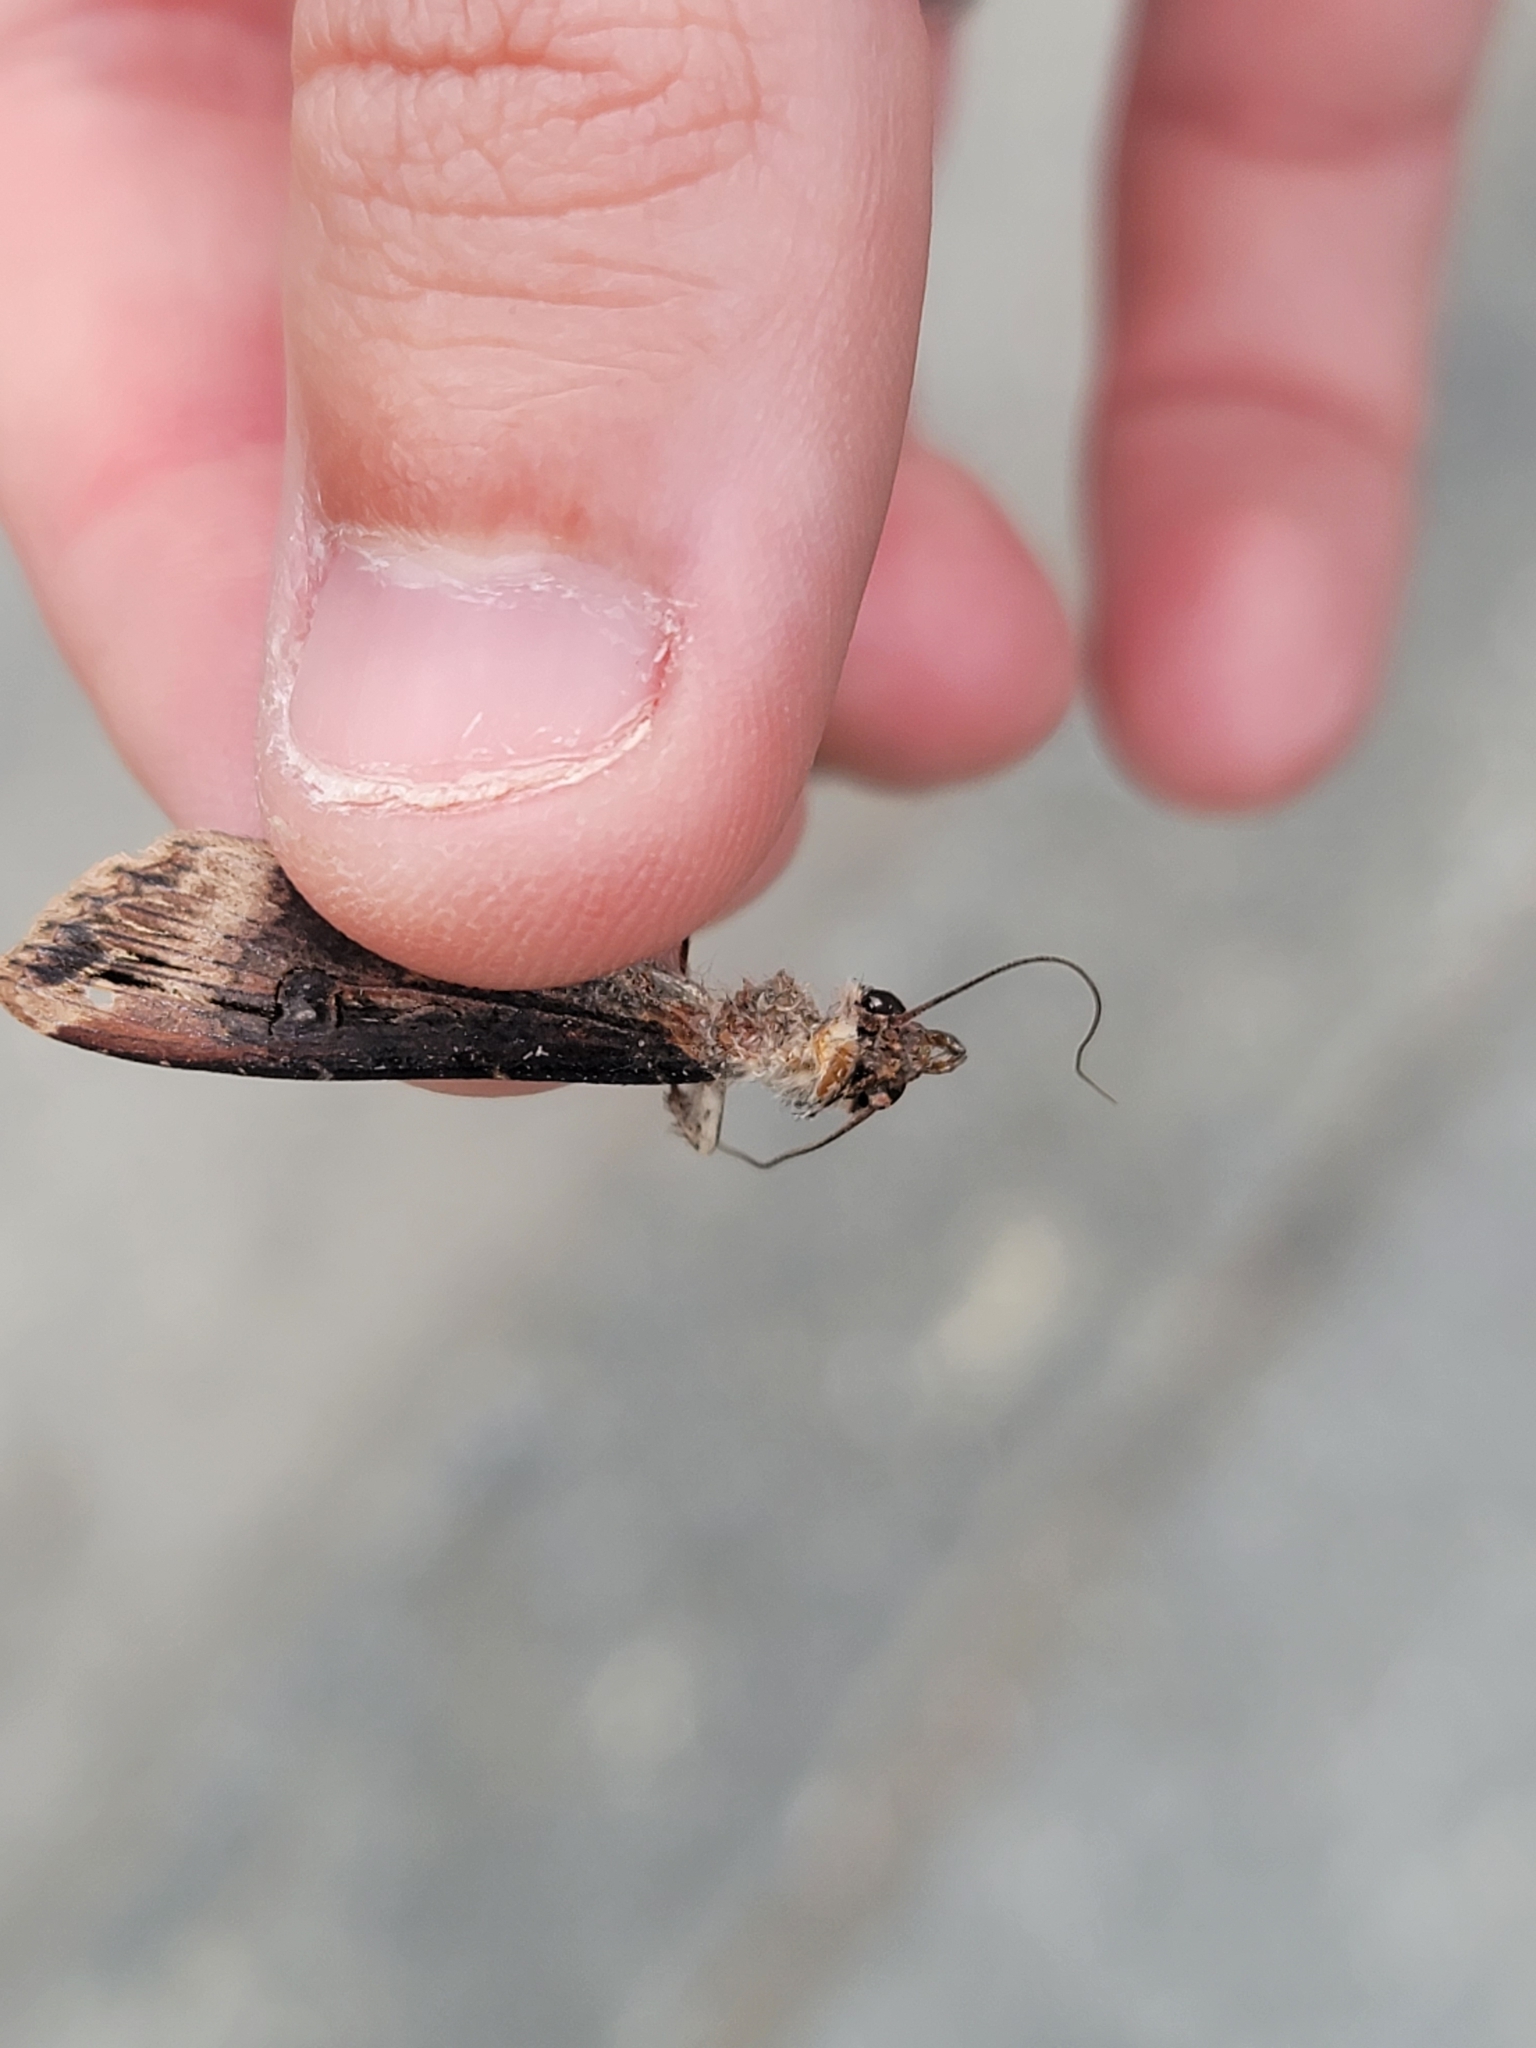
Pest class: cutworms